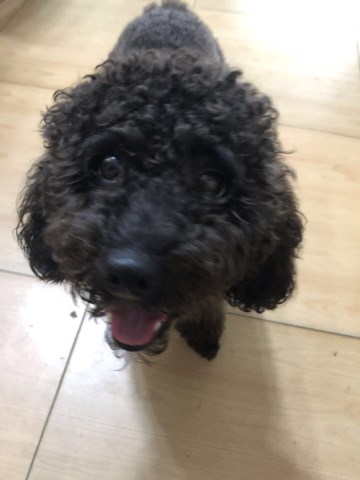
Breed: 2925-n000114-toy_poodle